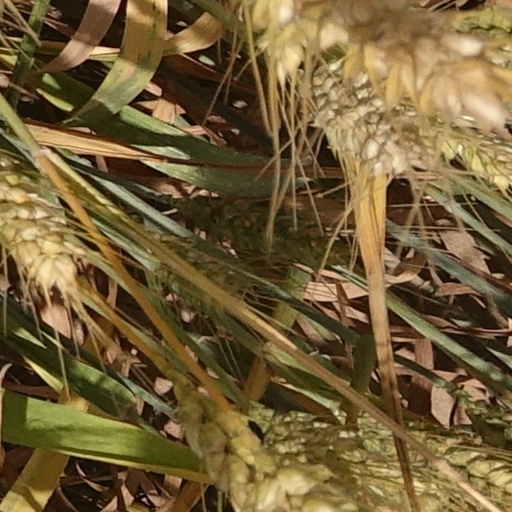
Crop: wheat